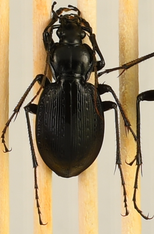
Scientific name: Pterostichus coracinus
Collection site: Mountain Lake Biological Station NEON (MLBS), plot MLBS_009